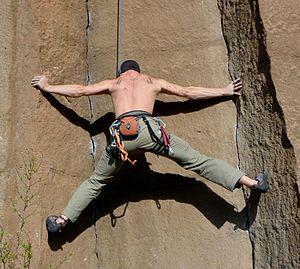
L’escalade en fissure est un type d'escalade rocheuse, pratiquée en grimpant le long de fissures en utilisant des techniques spécifiques de progression avec les mains et les pieds : verrous, coincements, oppositions. La taille des fissures varient d'une largeur permettant de rentrer les doigts à l'intérieur à des fissures assez larges pour permettre d'y rentrer le corps et d'étendre les membres. De nombreuses voies d'escalade traditionnelle suivent des fissures, puisqu'elles facilitent le placement de coinceurs.